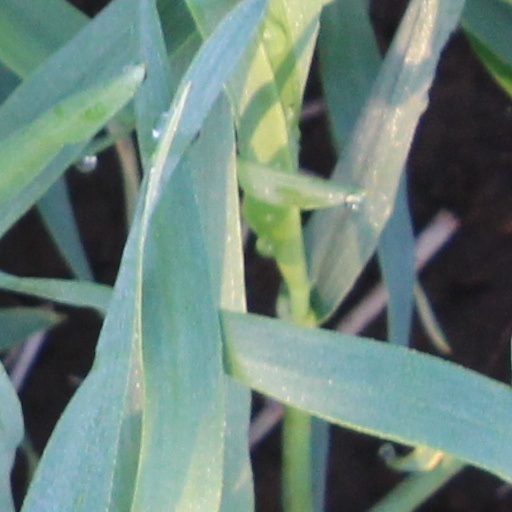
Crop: wheat